John P. Thornton

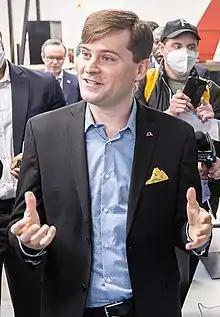
Thornton in 2022

John Patrick Thornton (born June 15, 1984) is an American business executive. He is CEO of Astrobotic Technology Inc. which develops technology for lunar and planetary exploration.